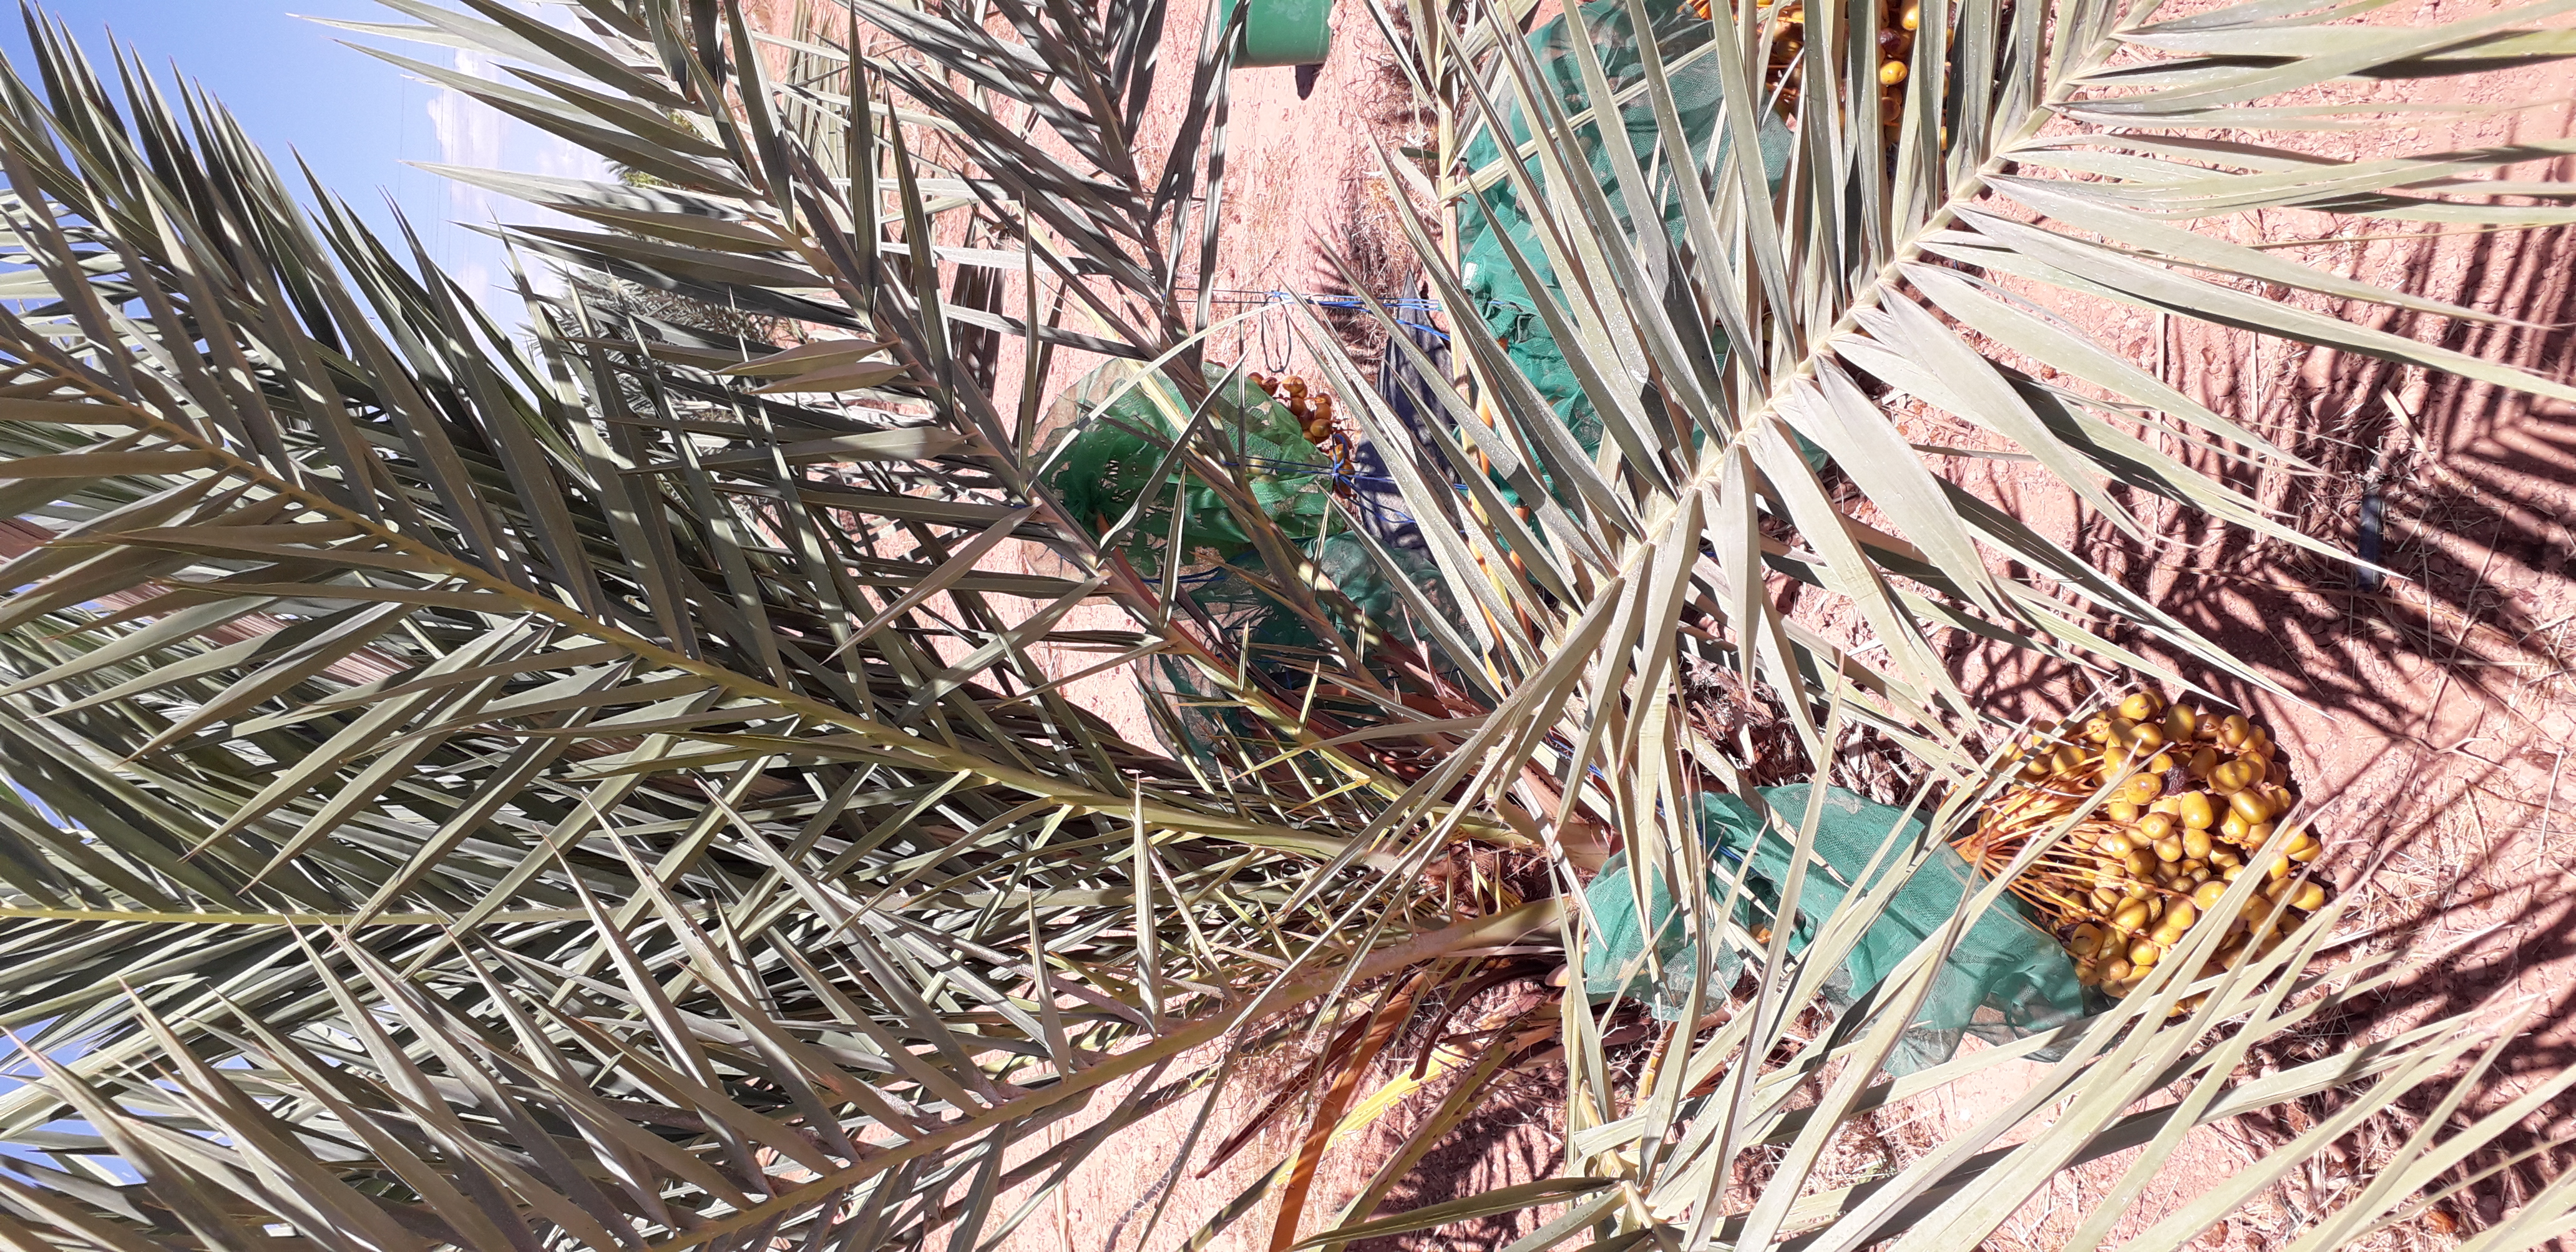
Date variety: Boufagous